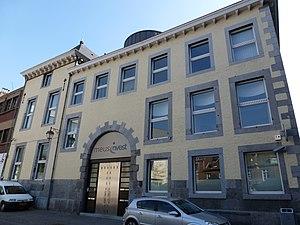
Cette page regroupe une partie du patrimoine immobilier classé de la ville belge de Liège.
L'hôtel de Copis est un ancien hôtel particulier du XVIIIᵉ siècle situé en Belgique à Liège.
Le Patrimoine privé de Liège est composé d'un nombre important de bâtiments et d'hôtels particuliers de notables municipaux et ecclésiastiques liégeois, et de marchands d'armes, la plupart du XVIIIᵉ siècle, dans les quartiers de Hors-Château, Féronstrée et de la Collégiale Saint-Barthélemy, du Mont-Saint-Martin et de la place Saint-Michel. Plusieurs de ces bâtiments, construits par ou pour des particuliers, sont devenus la propriété de la Ville de Liège. Le plus spectaculaire d'entre eux est le palais Curtius.